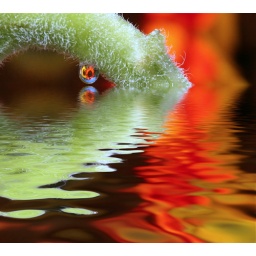
sunflower drop in water